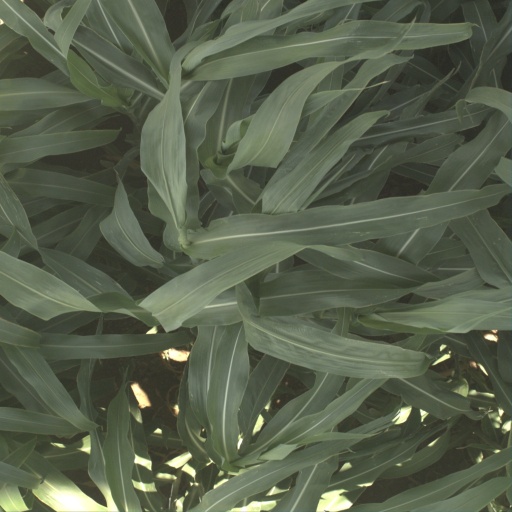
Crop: sorghum